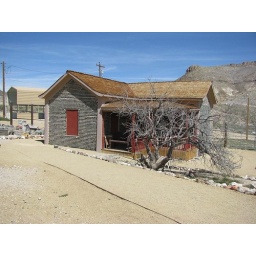
The house was built around 1903 of old wine and beer bottles